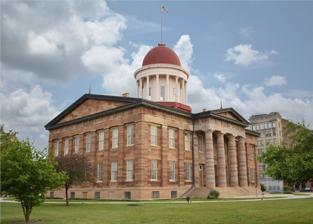
Building: Old State Capitol State Historic Site
Country: United States of America
Year built: 1840
This article is about the public building in Illinois. For other places named "Old State Capitol", see Old State Capitol . For the current Illinois capitol, see Illinois State Capitol . United States historic place Old Illinois State Capitol U.S. National Register of Historic Places U.S. National Historic Landmark Illinois State Historic Site The Old State Capitol building in Springfield, Illinois. Show map of Illinois Show map of the United States Location Springfield, Illinois Built 1837 Architect John Francis Rague Architectural style Greek Revival NRHP reference No. 66000331 Significant dates Added to NRHP October 15, 1966 Designated NHL July 4, 1961 The Old State Capitol State Historic Site , in Springfield, Illinois , is a former capitol building for the U.S. state of Illinois , and one of two preserved former Illinois capitol buildings (the other is in Vandalia ). It was built in the Greek Revival style in 1837–1840, when Springfield became the capital city, and served as the state house from 1840 to 1876, when it was replaced by the current capitol . It is the site of candidacy announcements by Abraham Lincoln in 1858 and Barack Obama in 2007. It was designated a National Historic Landmark in 1961, primarily for its association with Lincoln and his political rival Stephen Douglas . State House First floor interior and staircase of Old State Capitol. The Illinois House of Representatives chamber on second floor is where Abraham Lincoln served From 1820 through 1837, the political capital of the young state of Illinois was the small village of Vandalia, Illinois , in the south center of the state. On the National Road , Vandalia was initially well-situated to fulfill its governmental role. As northern Illinois opened to settlement in the 1830s, however, public pressure grew for the capital to be relocated to a location closer to the geographic center of the state. A caucus of nine Illinois lawmakers, including the young Whig Party lawyer Abraham Lincoln, led the effort to have the capital moved to the Sangamon County village of Springfield. Their efforts were successful in 1837, when the Illinois General Assembly passed a law creating a two-year transition period with the goal of moving the capital to Springfield in 1839. Workers built a state office building, large for the time, on the central square in Springfield in 1837–1840. The cost was $240,000, of which the city of Springfield paid $50,000. The structure, designed by local architect John Francis Rague and constructed of yellow limestone from the nearby town of Crow's Mill , contained chambers for both houses of the General Assembly, offices for the Governor of Illinois and other executive officials, and a chamber for the Illinois Supreme Court . It was in this building that Lincoln served his final term as a state lawmaker in 1840–41. As a lawyer, he pleaded cases before the state supreme court in this building (1841–1860). In the Illinois House chamber, Lincoln made his House Divided speech in June 1858, announcing his candidacy for the U.S. Senate . It was to the same chamber, in May 1865, that his body was returned to lie in state, arriving from Washington, D.C., prior to final burial in Springfield's Oak Ridge Cemetery . As a result of economic growth spurred by the American Civil War and consequent industrialization , this fifth or Old State Capitol was, by the 1870s, too small to serve the purpose for which it had been built. Illinois built its sixth and current State Capitol building four blocks to the southwest, and the state government turned the Old State Capitol over to Sangamon County to serve as the county courthouse . Courthouse From 1876 until 1966, the Old State Capitol was the county courthouse of Sangamon County . During this time the building was extensively altered. In 1839, a two-floor building had been large enough to hold the entire governmental structure of Illinois; but after continued growth in the population of Springfield and the surrounding townships, in 1898-1899 Sangamon County raised the historic structure 11 feet (3.4 meters), added a third floor under it, and demolished and reconfigured the interior to hold circuit court rooms and office space. In the early 1960s, the Civil War centennial rekindled interest in the historic central Springfield structure. In addition, Sangamon County's space needs had grown so urgent as to require the county to build for itself an entirely new courthouse building. The county retroceded the Old State Capitol to the state of Illinois, this time as a place of public assembly and museum of Lincoln history. Illinois Historic Preservation Agency In order to restore and preserve the Old State Capitol, which had been extensively altered during its life as a courthouse, workers completely dismantled it, stone by stone, and rebuilt it. The public areas of the Old State Capitol were reconstructed to resemble the appearance of the building in 1860, when Lincoln last saw the capitol prior to his departure to Washington. The state also excavated the plaza under and around the Old State Capitol to construct an extensive office and parking complex, which later served as the headquarters of the Illinois Historic Preservation Agency . The reconstruction work was carried out in 1966–1969, and the rebuilt House Chamber was available for the state's Constitutional Convention to use in 1970. Obama's campaign kickoff, February 2007. The restored Old State Capitol continues to be used for ceremonial functions. In February 2007 then-U.S. Senator Barack Obama officially announced his candidacy for President of the United States at this location, and in August 2008 he formally introduced his vice-presidential candidate, Joe Biden , with the building as a backdrop. Visitors can tour the capitol on their own or take 30-minute guided tours. In popular culture A commemorative one-cent piece was minted for general circulation in 2009 to celebrate Lincoln's work as a lawyer. It used the Old State Capitol, which incorporated a courtroom for the Illinois Supreme Court where Lincoln pleaded key cases in his legal career, as a backdrop. The Old State Capitol grounds are used as the venue for the Springfield Old Capitol Art Fair , an annual May festival. See also Illinois State Capitol References